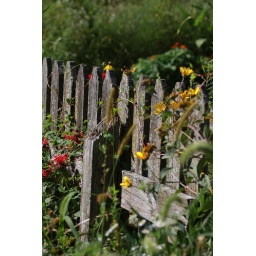
I section of weathered cedar fence in the middle of the butterfly garden.